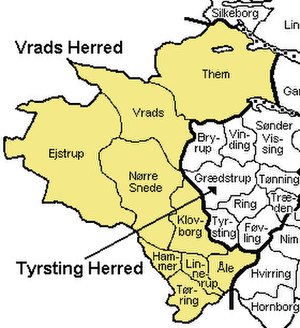
Vrads Herred
Vrads Herred var et herred i det tidligere Skanderborg Amt; det hed i Kong Valdemars Jordebog Wrazhøghæreth og hørte i middelalderen til Løversyssel, senere til Silkeborg Len og fra 1660 til Silkeborg Amt; Amtet blev nedlagt ved reformen af 1793, og Vrads Herred kom under Ringkøbing Amt. I 1821 blev Vrads herred overført til Århus Amt og i 1824 det i det dengang nye Skanderborg Amt.